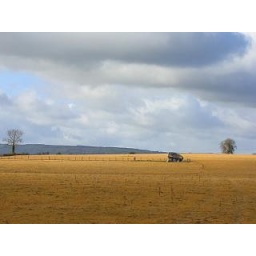
A dolmen in a yellow field